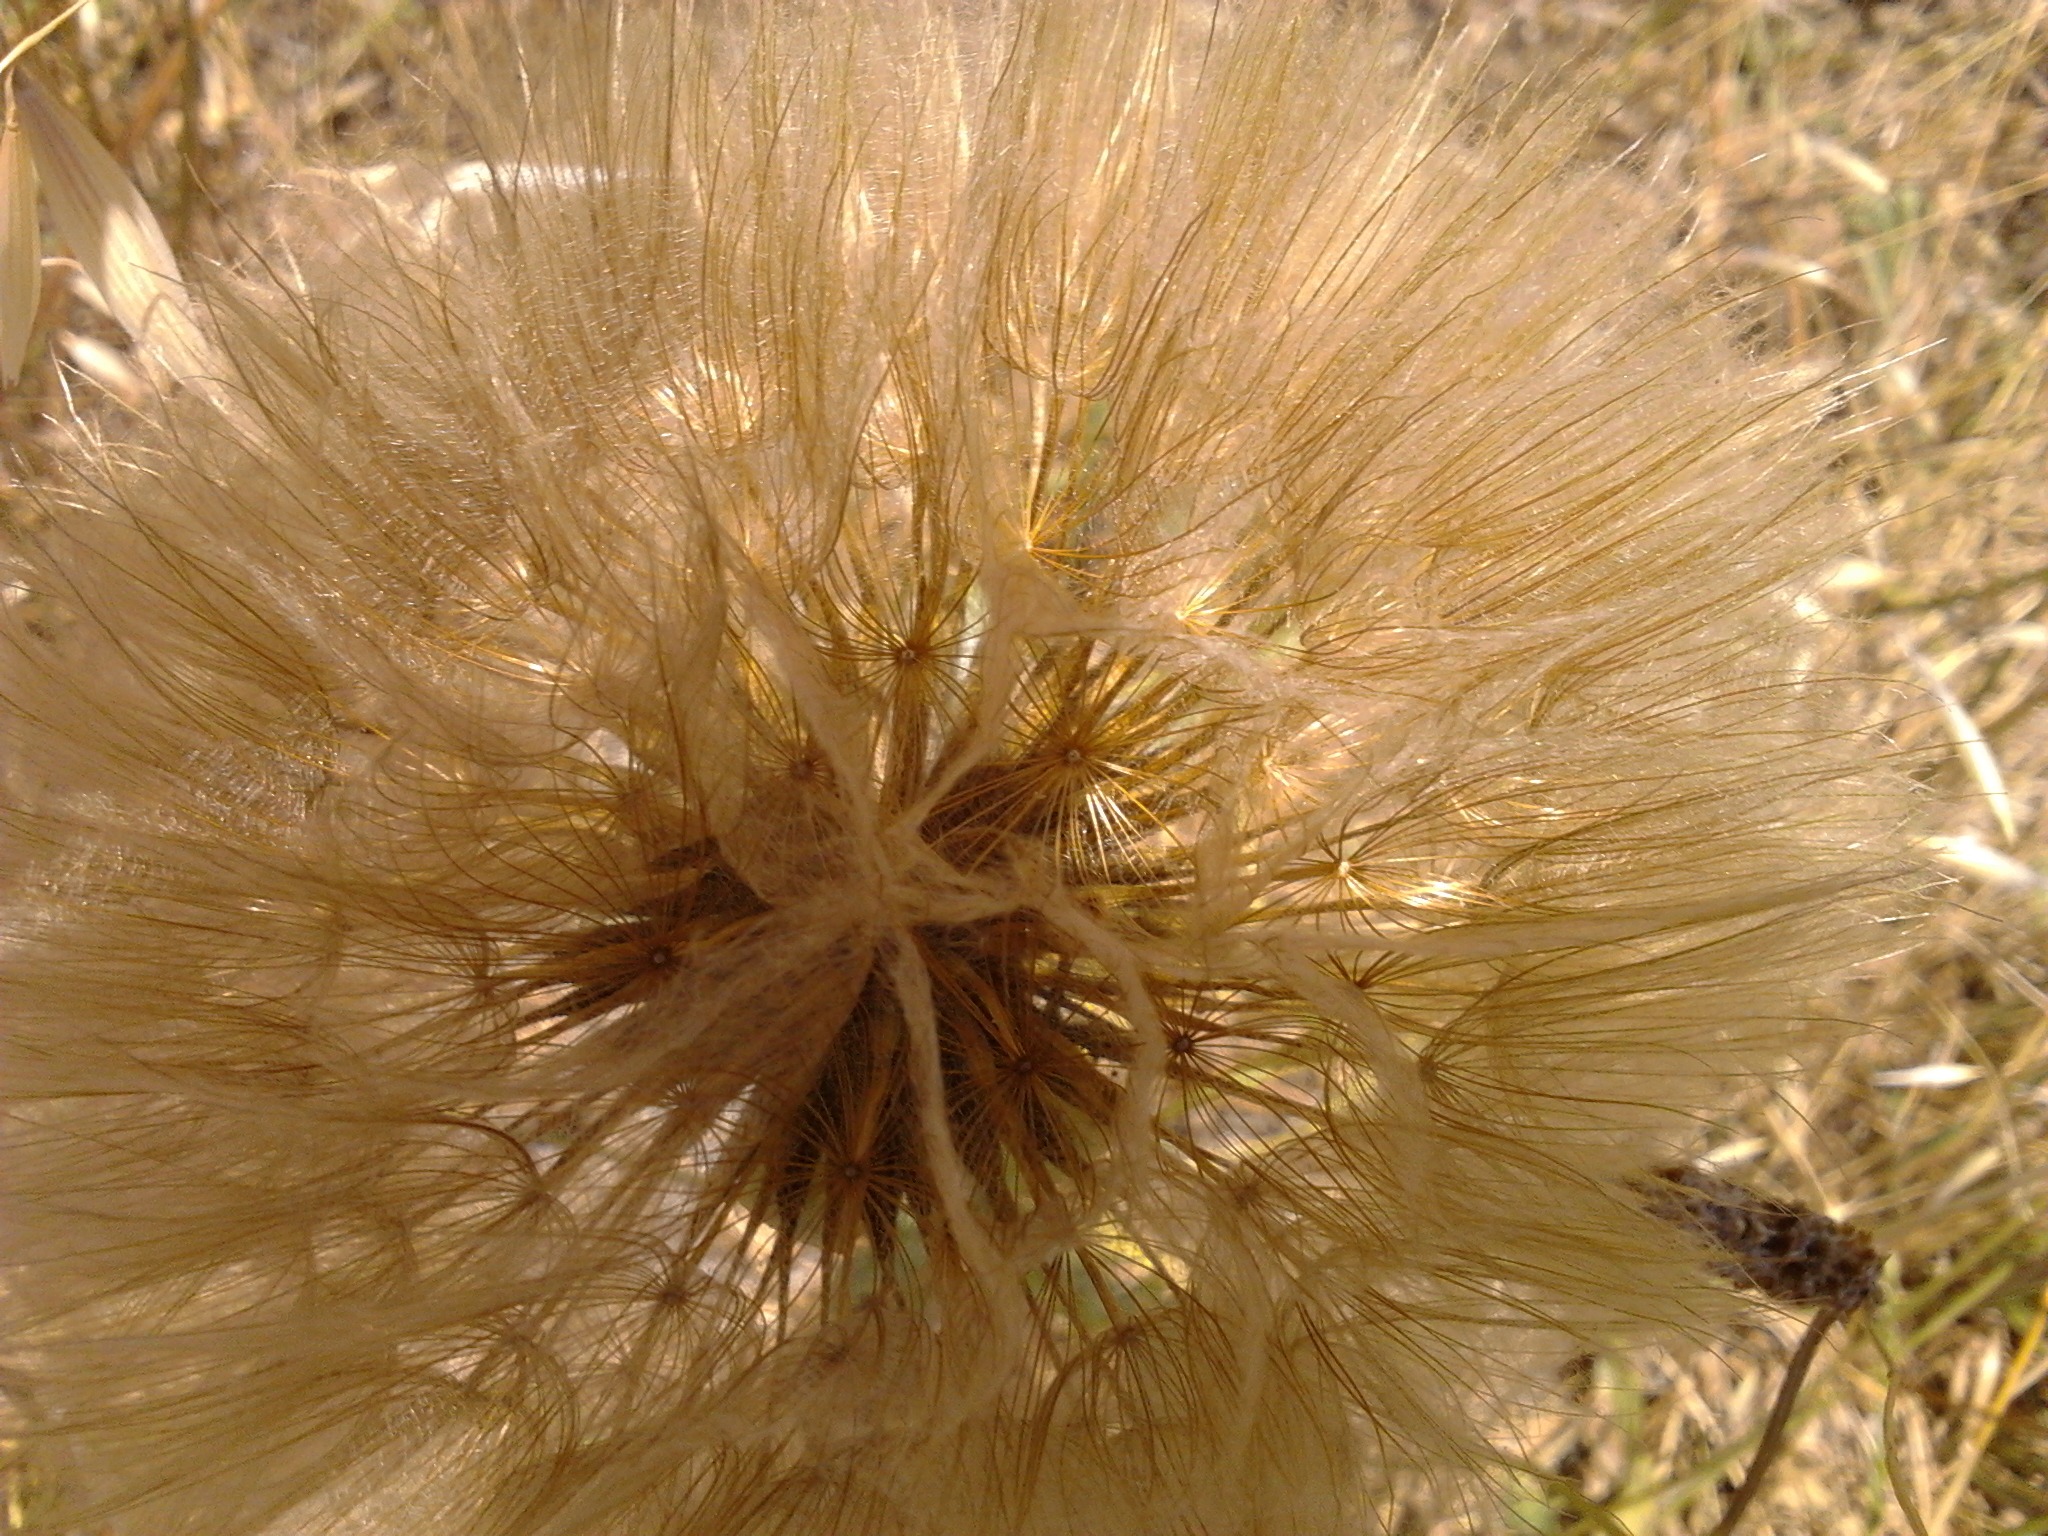
tree, nature, branch, blossom, plant, dandelion, stem, sunlight, leaf, flower, petal, bloom, floral, environment, herb, produce, natural, botany, agriculture, flora, botanical, wildflower, close up, outdoors, vegetation, horticulture, organic, macro photography, flowering plant, daisy family, grass family, land plant